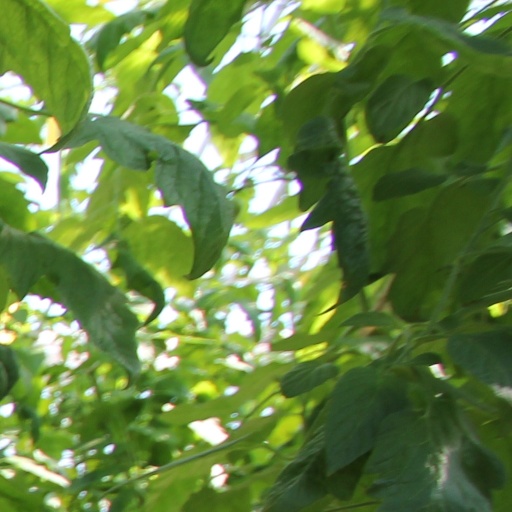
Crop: tomato